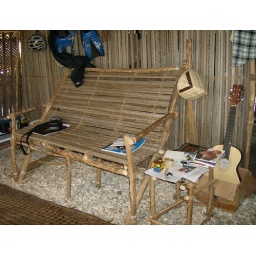
View from inside my house in Onotoa including large three seater chair